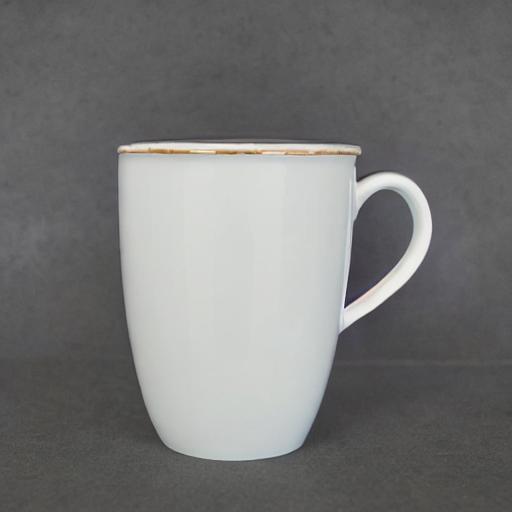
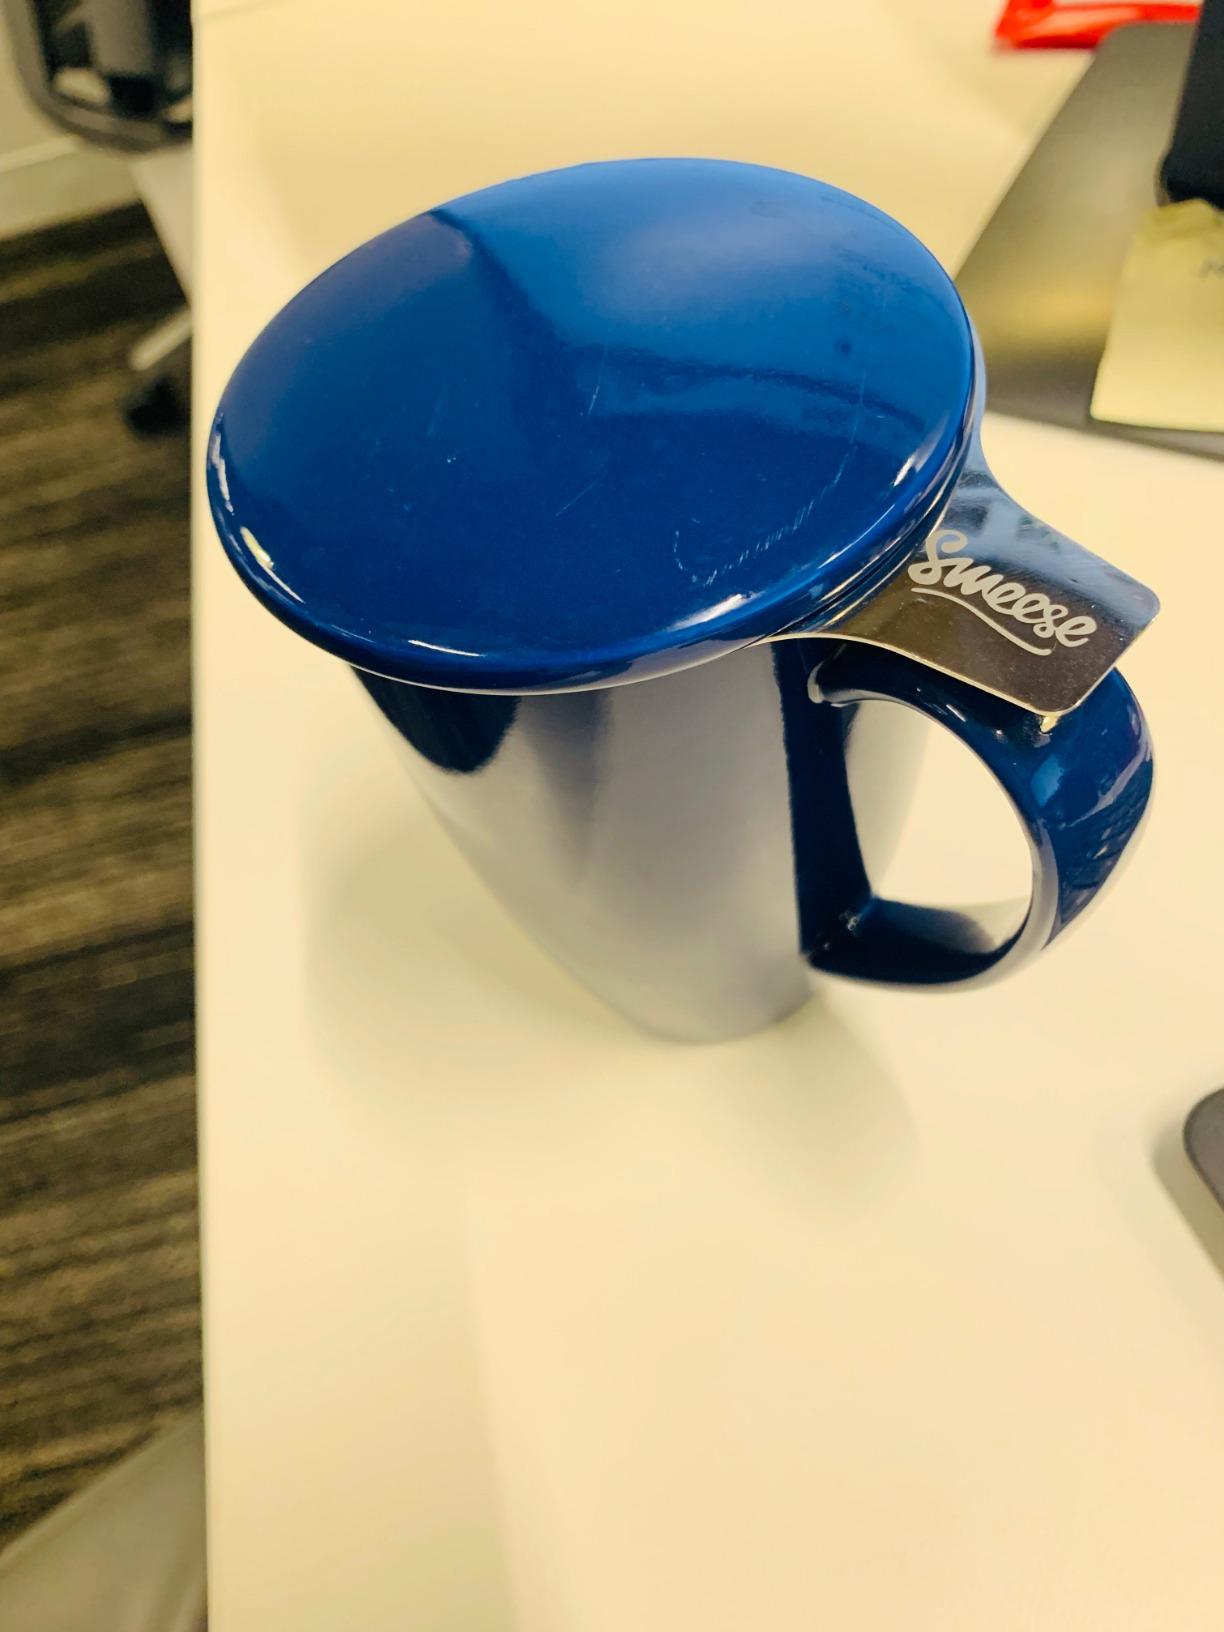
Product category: items_mug
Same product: no